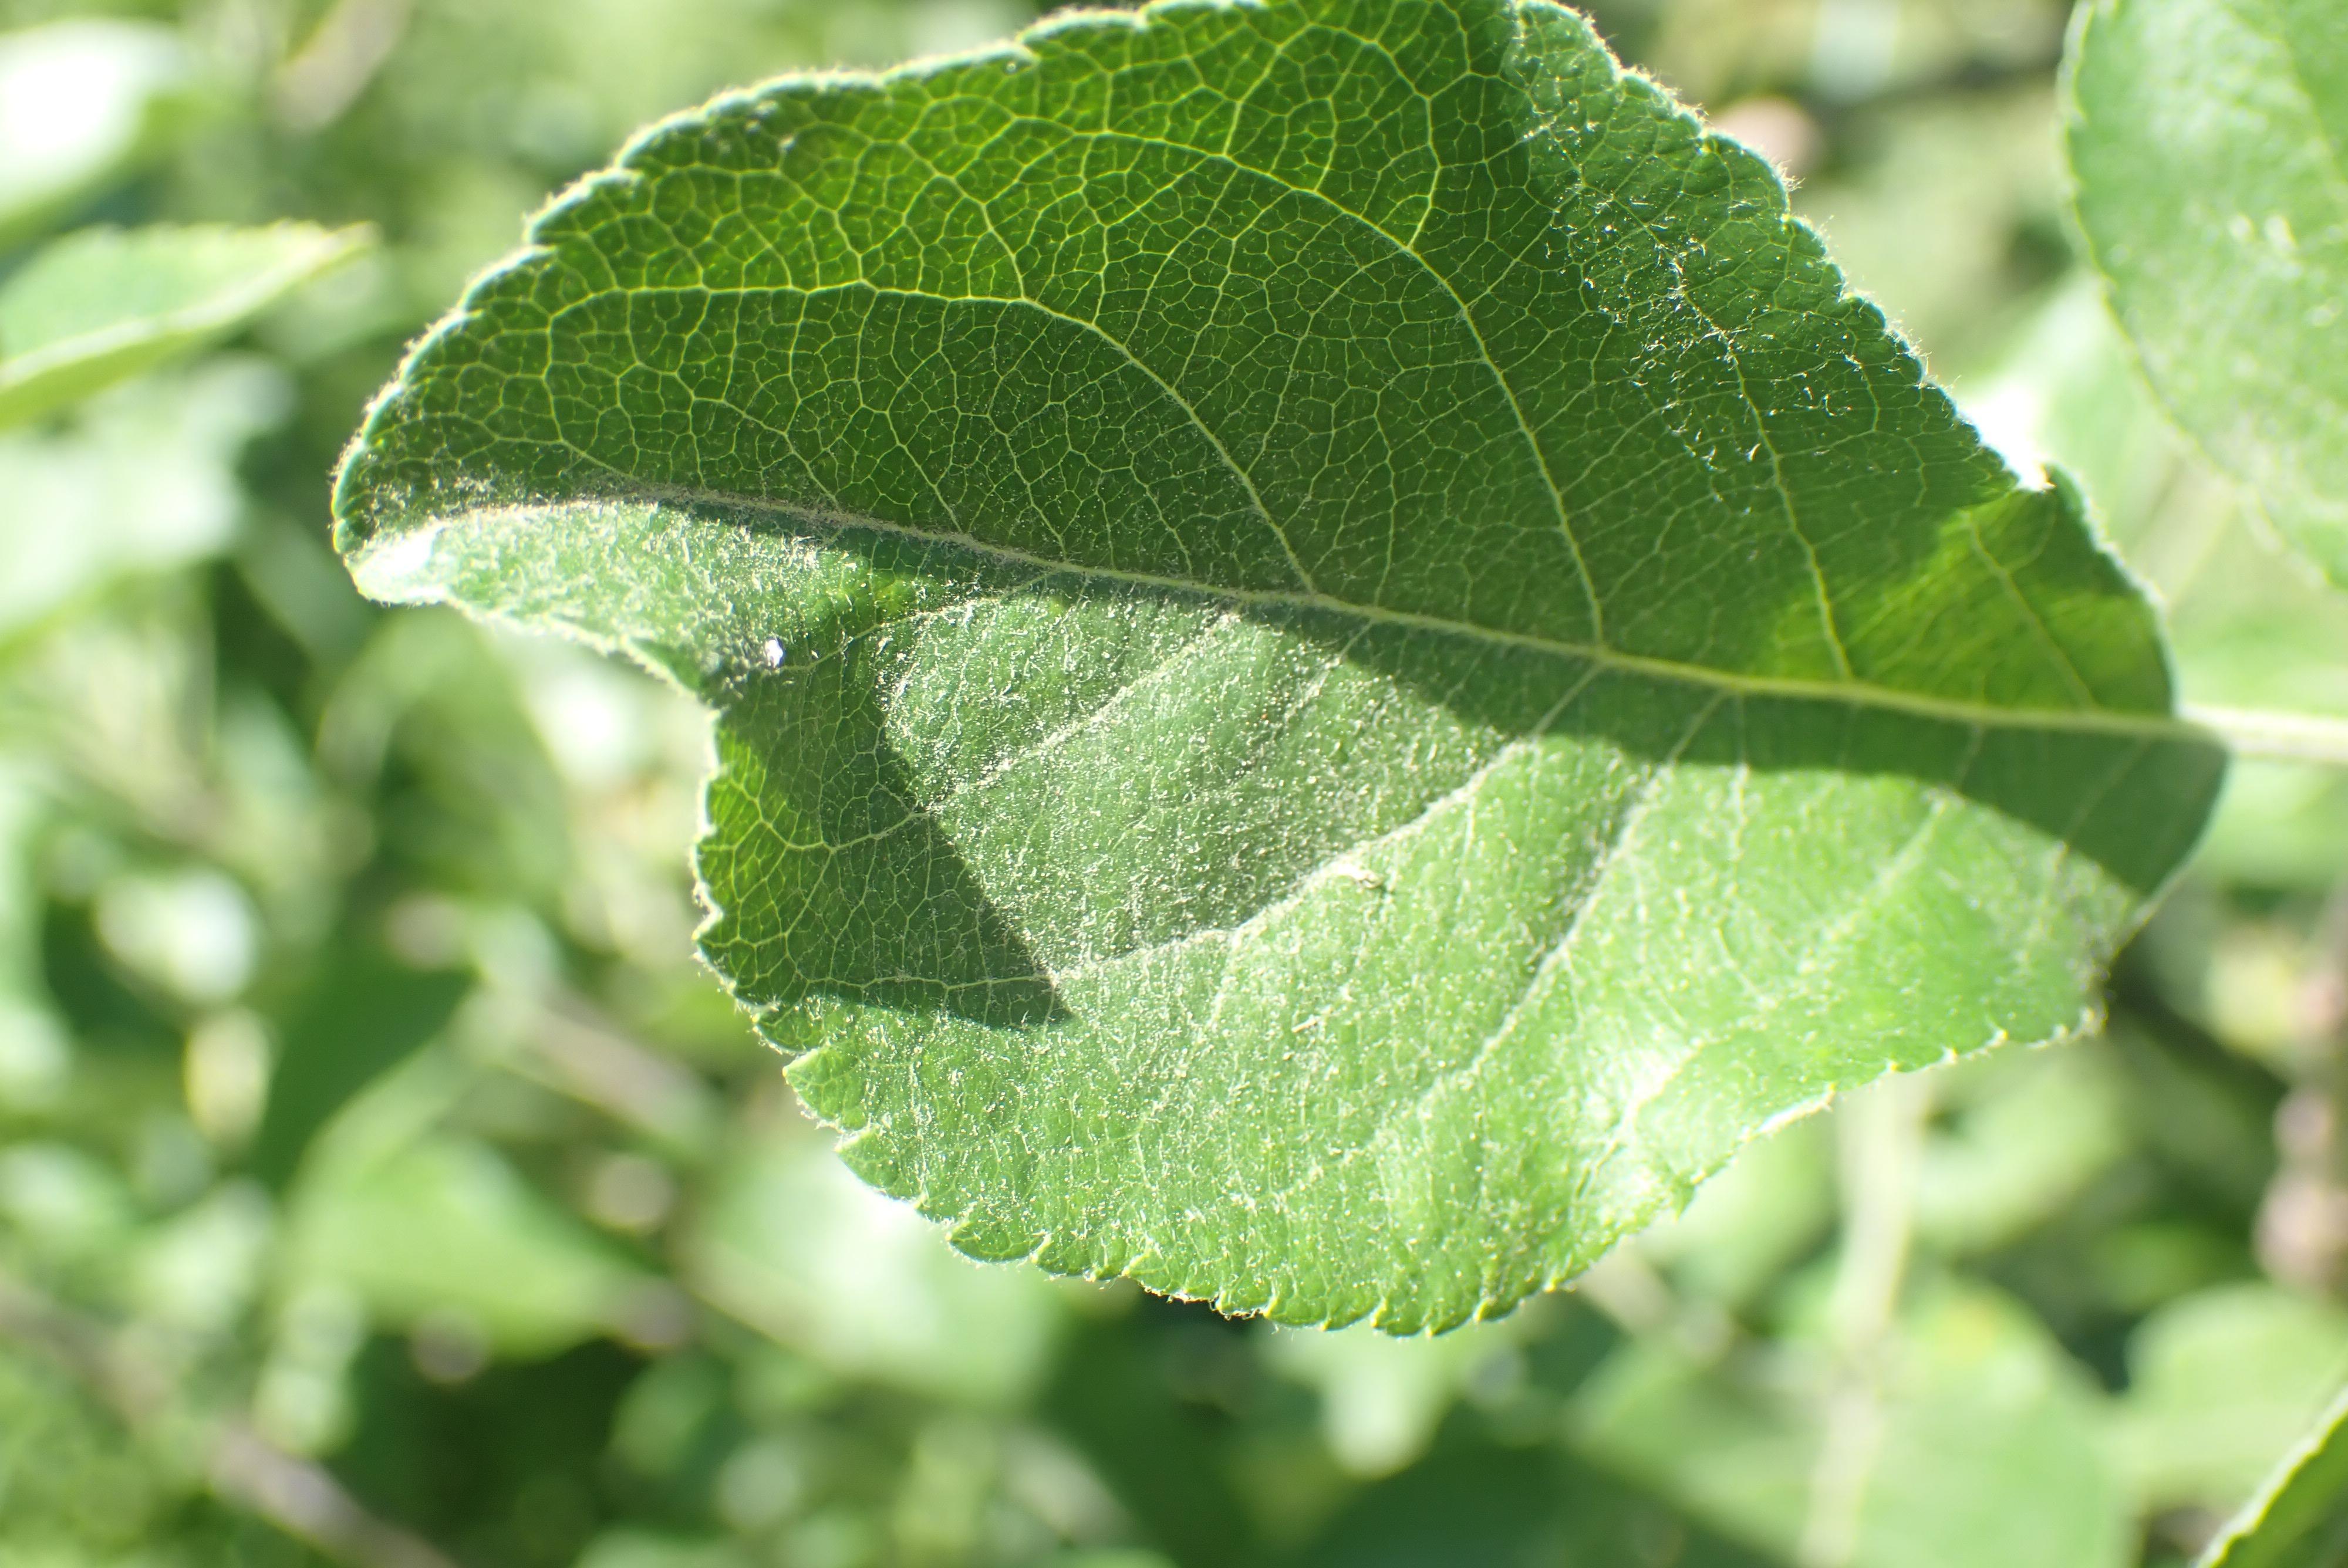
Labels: healthy